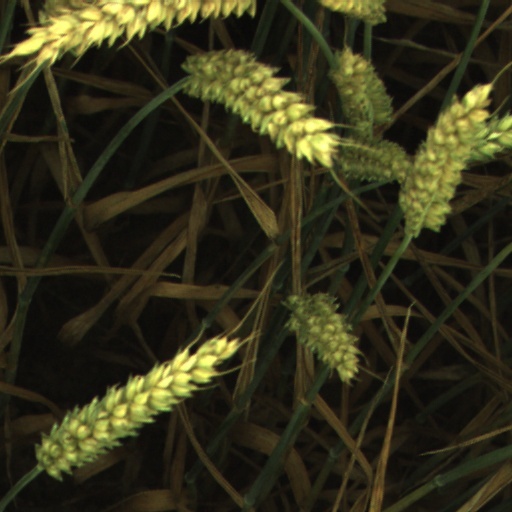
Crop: wheat